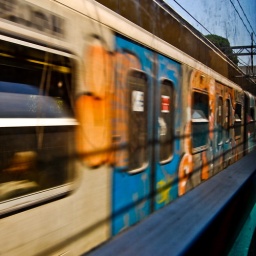
shot taken from the window of the train going in the opposite direction